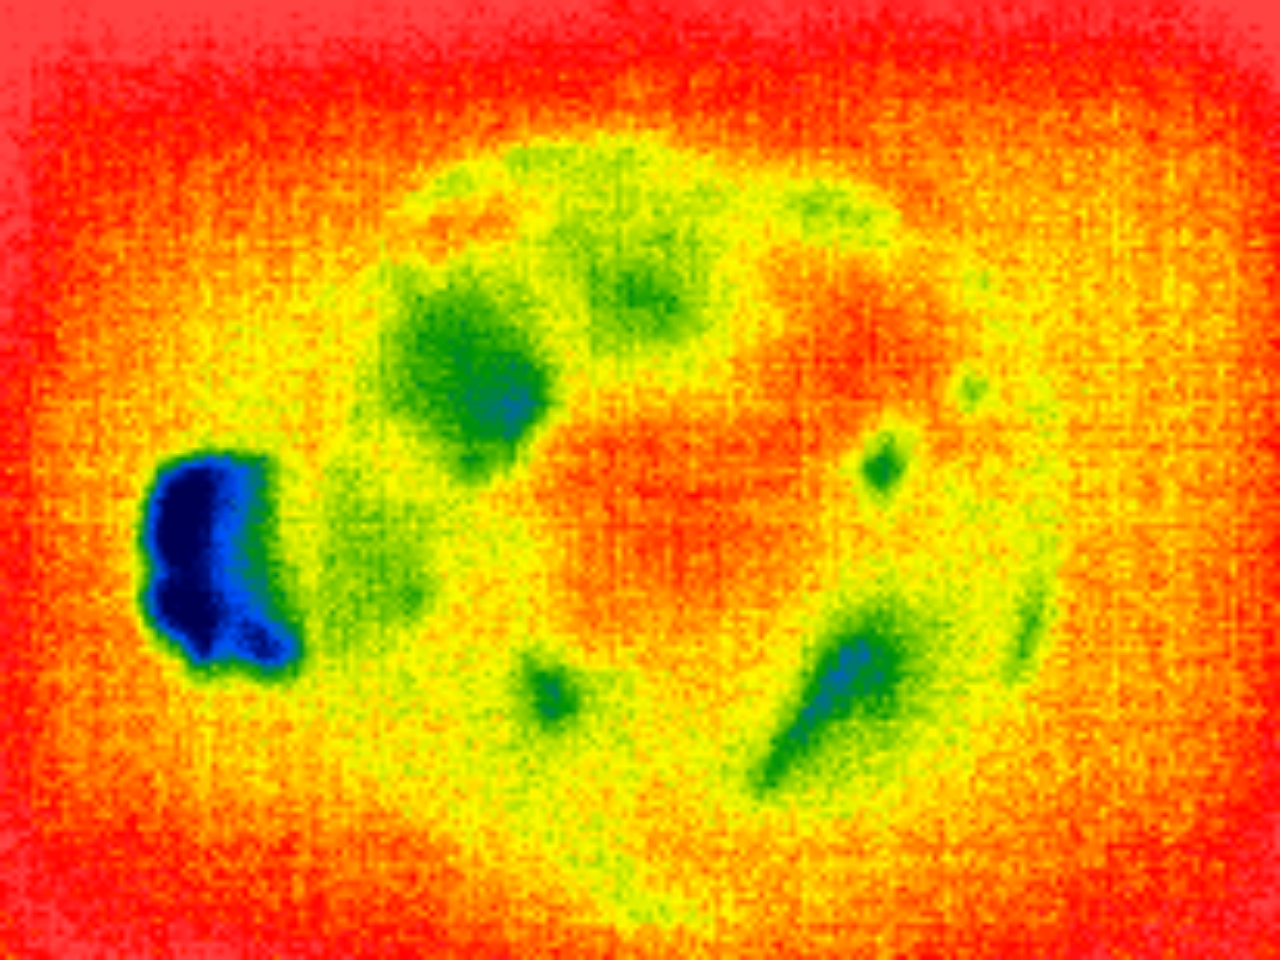
Label: Major Defect